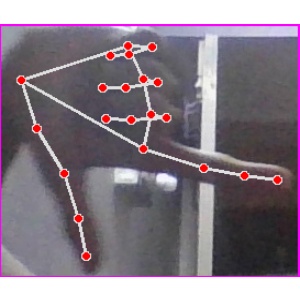
अक्षर: ख